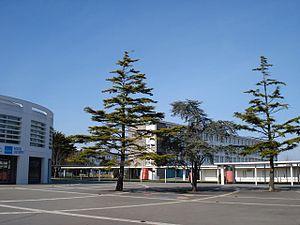
Une partie du coeur de la Cité scolaire de St Nazaire. On aperçoit les modèles réduits des cheminées de quelques bateaux construits aux chantiers navals de Saint-Nazaire.
La Cité scolaire de Saint-Nazaire se compose de plusieurs établissements publics d'enseignement. Elle est située à Saint-Nazaire, en Loire-Atlantique. Elle comprend le lycée Aristide-Briand, qui est le seul lycée public d'enseignement général et technologique de la ville, et le lycée Professionnel Brossaud-Blancho, qui se consacre aux enseignements professionnels industriels et tertiaires. La Cité scolaire est inaugurée en 1959 et connait une restructuration très importante dans les années 1990. C'est une des plus grandes cités scolaires de France.